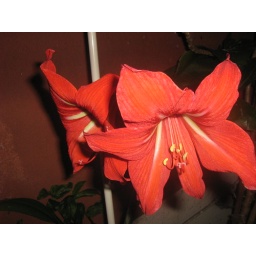
a red flower in the night